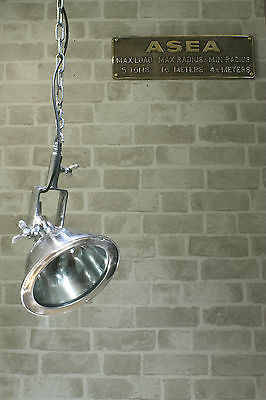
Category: lamp